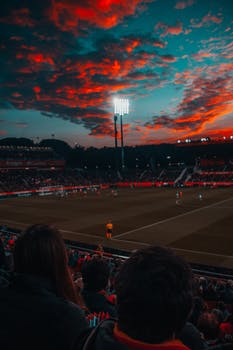
Label: No Watermark